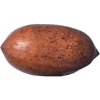
Label: nut_pecan